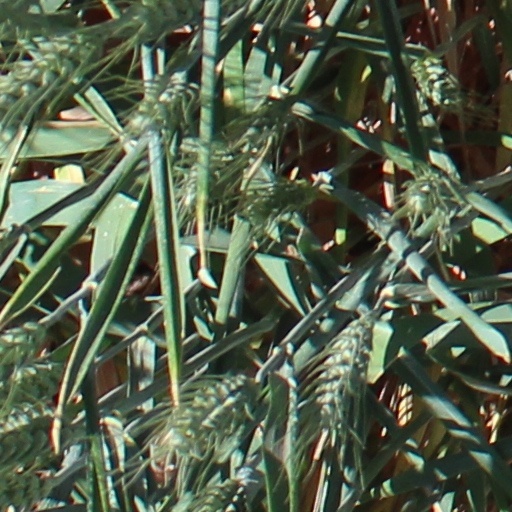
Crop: wheat